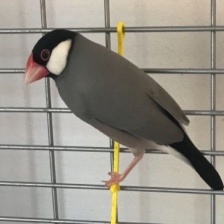
Species: JAVA SPARROW
Scientific name: LONCHURA ORYZIVORA